Battle of Ia Drang

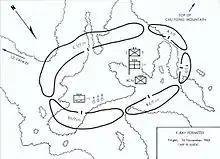
X-Ray perimeter, night of November 14

Near 17:00, the lead elements of Bravo Company of 2nd Battalion, 7th Cavalry (2/7) arrived at LZ X-Ray to reinforce the embattled 1st Battalion; the company closed in at 18:00 hours. In preparation for a defensive position to last the night, Moore ordered Bravo Company's commander Capt. Myron Diduryk to place two of his platoons between B/1/7 and D/1/7 on the northeast side of the perimeter. Diduryk's 2nd Platoon, B Company (under Lt. James Lane), was used to reinforce C/1/7's position (which was stretched over a disproportionately long line). By nightfall, the battle had taken a heavy toll on Moore's battalion (1/7): B company had taken 47 casualties (including one officer) and A Company had taken 34 casualties (including three officers); C company had taken four casualties.